Molcajete

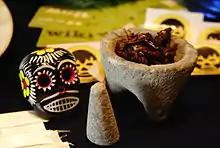
"Molcajete" used as decoration

"Molcajetes" may be used as a cooking tool, where it is heated to a high temperature using an open fire or hot coals and then used to heat food placed in it. While recipes are not usually stewed or otherwise cooked in them, the "molcajete" stays hot for a very long time due to its high thermal mass and it is not unusual for a stew to still be bubbling half an hour after serving.